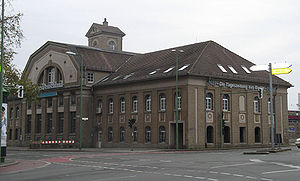
Neues Deutschland
Den tidligere redaktion ved Elsenbrücke.
Neues Deutschland er en tysk landsdækkende avis, der blev grundlagt i 1946 og udgives fra Berlin. Avisen var den officielle partiavis for Sozialistische Einheitspartei Deutschlands, det østtyske kommunistparti der regerede DDR. Den var et af partiets vigtigste informationskanaler og den ledende avis i landet. Avisen bakkede ikke blot om regeringens politik, men ændrede ofte sin redaktionelle holdning for at støtte partilinjen, ligesom den søgte at øge partiledelsens prestige, ikke mindst Erich Honeckers. I dag har avisen stadig et klart socialistisk-kommunistisk standpunkt og er både politisk og økonomisk tæt forbundet Die Linke, der også ejer avisens hovedsæde og trykpresser. Avisens oplag er 48.811.